Describe the emotion expressed in this image:  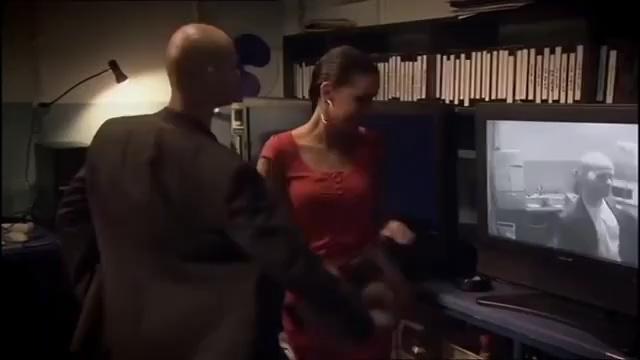
This person displays Suffering, valence and arousal with low intensity.